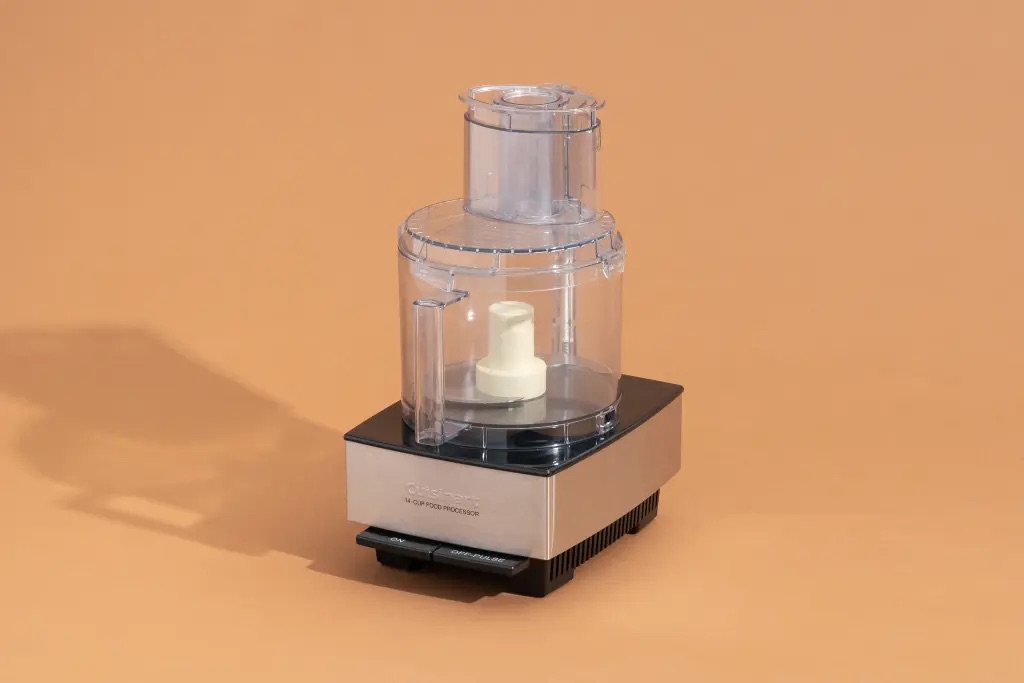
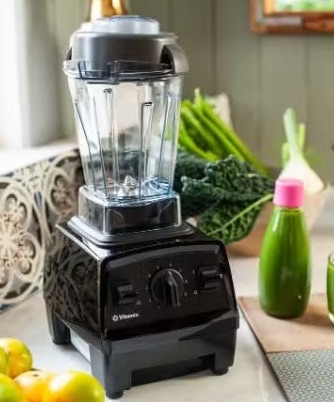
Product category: items_blender
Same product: no